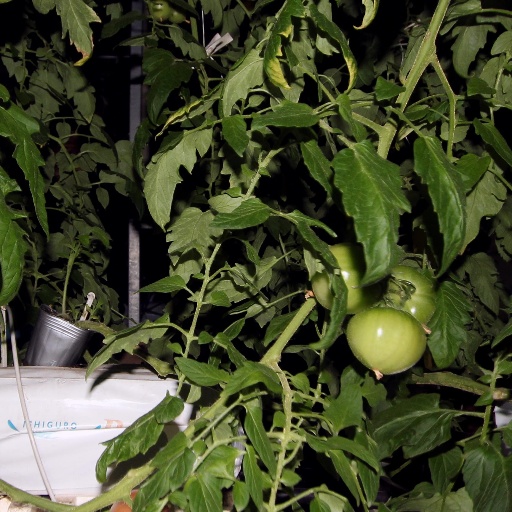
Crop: tomato